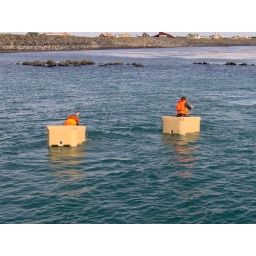
The race in a fish box